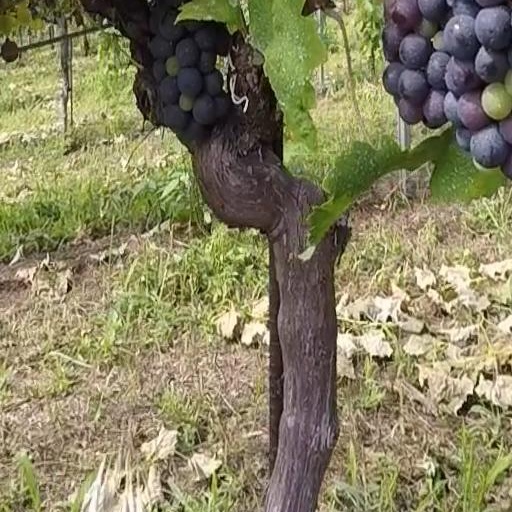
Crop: grape